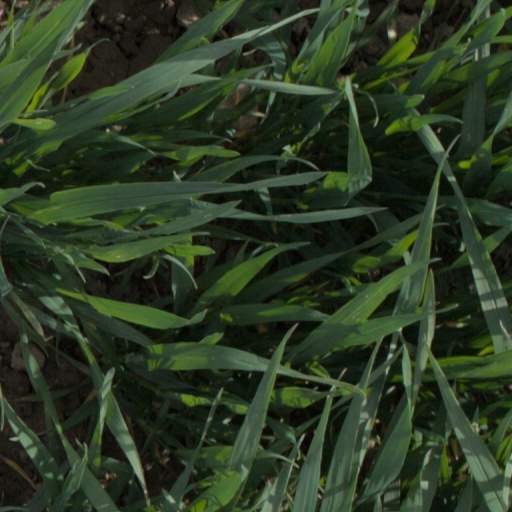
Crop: wheat